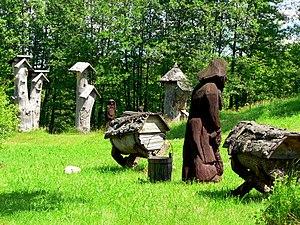
Le parc national d'Aukštaitija se situe au nord-est de la Lituanie à une centaine de kilomètres au nord de Vilnius. Établi en 1974 il est le plus vieux des 5 parcs nationaux lituaniens. À l'origine nommé Parc national de la RSS de Lituanie, il a été rebaptisé en 1991 lorsque les 4 autres parcs ont été créés. Le nom du parc fait référence à la région ethnographique de Lituanie dans laquelle il se situe : Haute Lituanie.